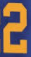
Number: 2